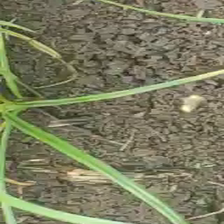
Weed species: Lavhala_(Cyperus_Rotundus)